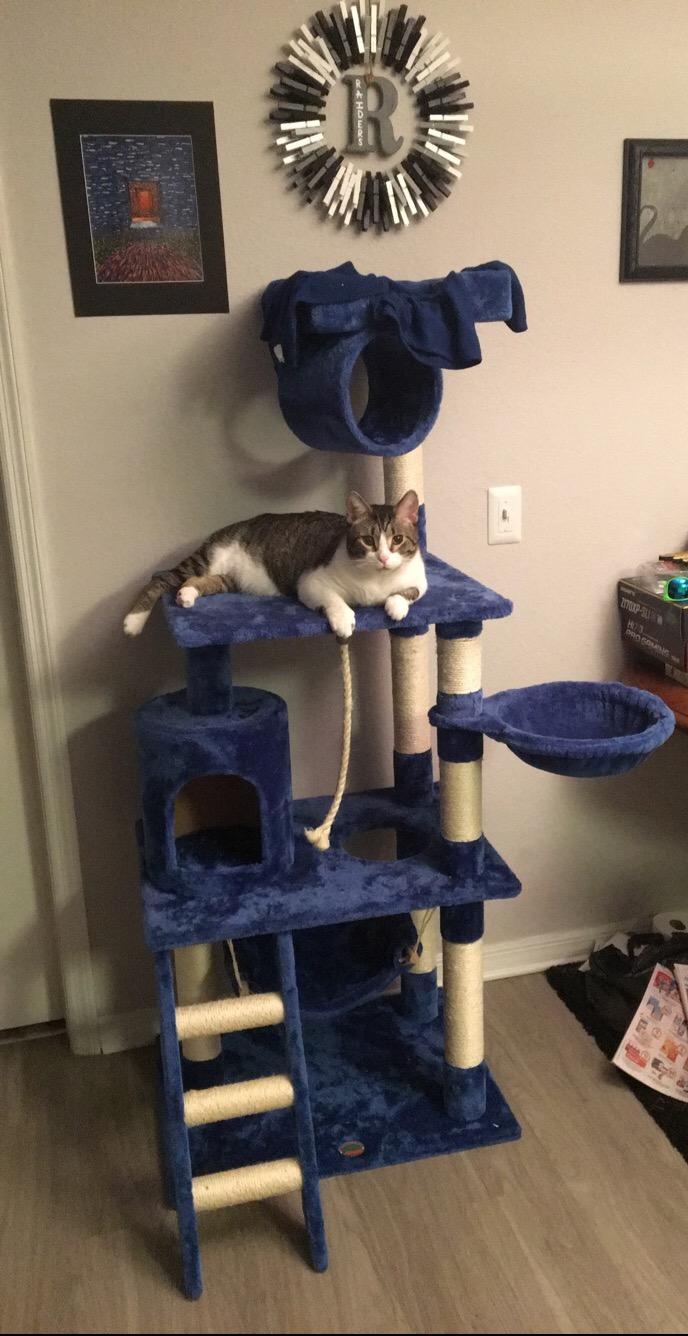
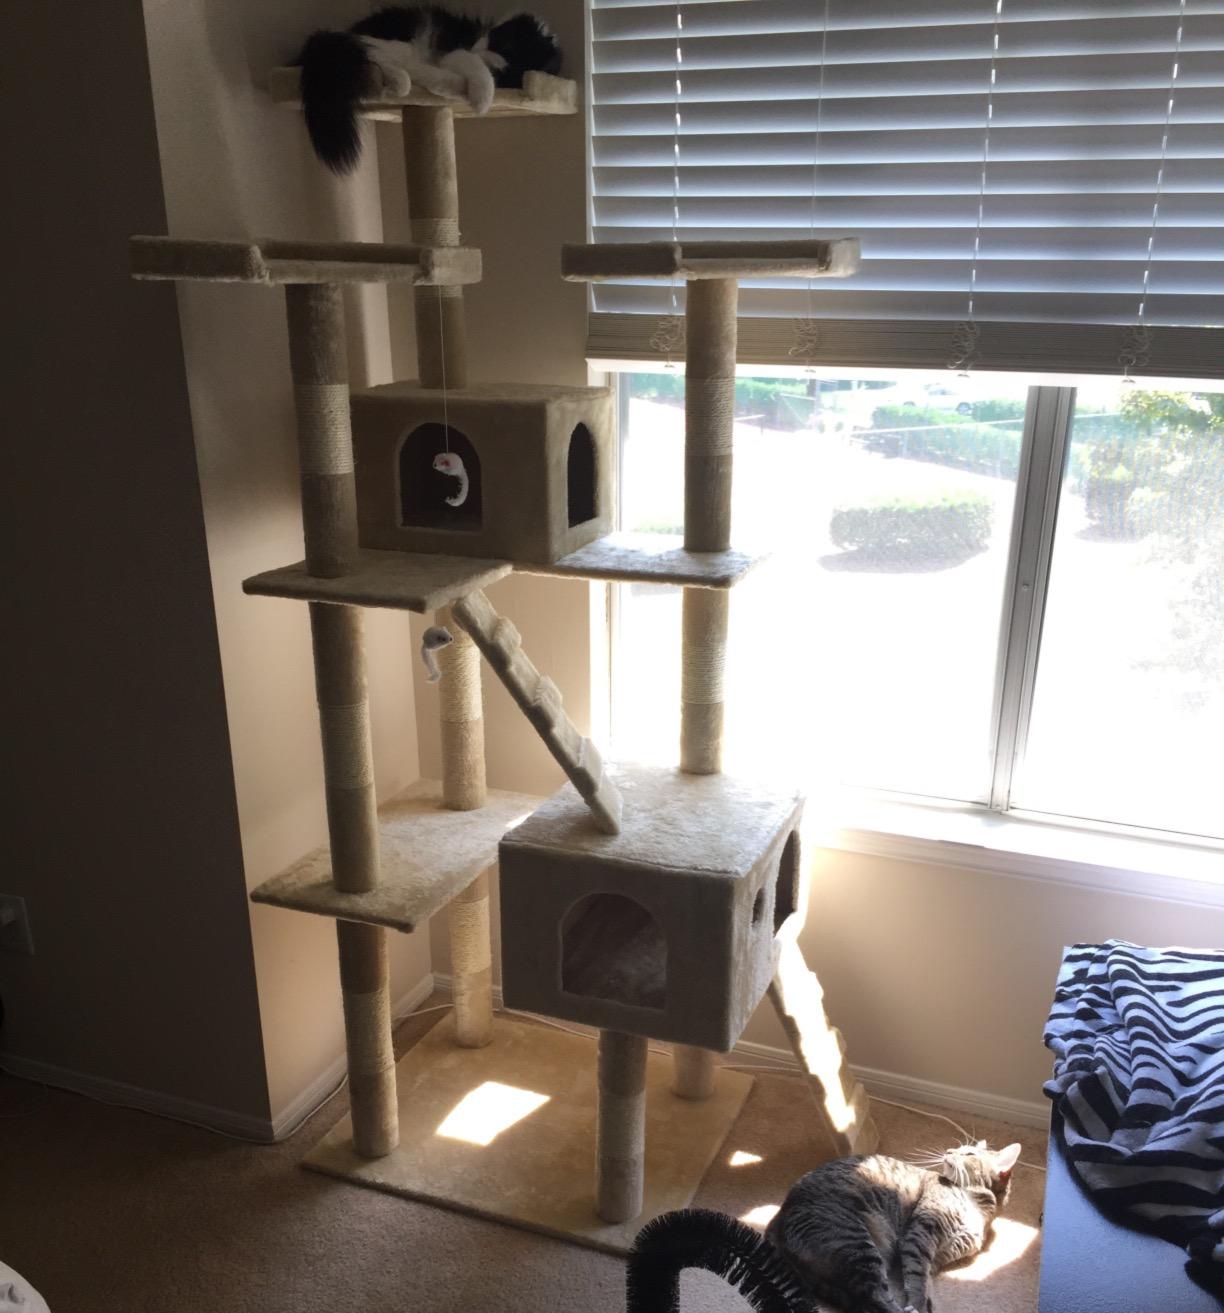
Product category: items_cat tree
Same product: no